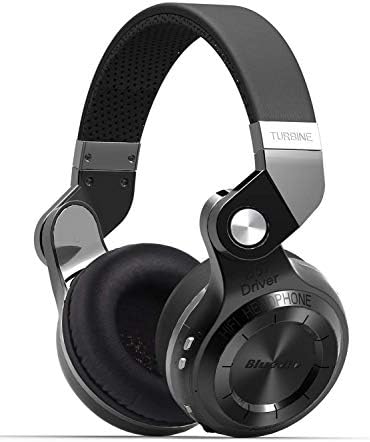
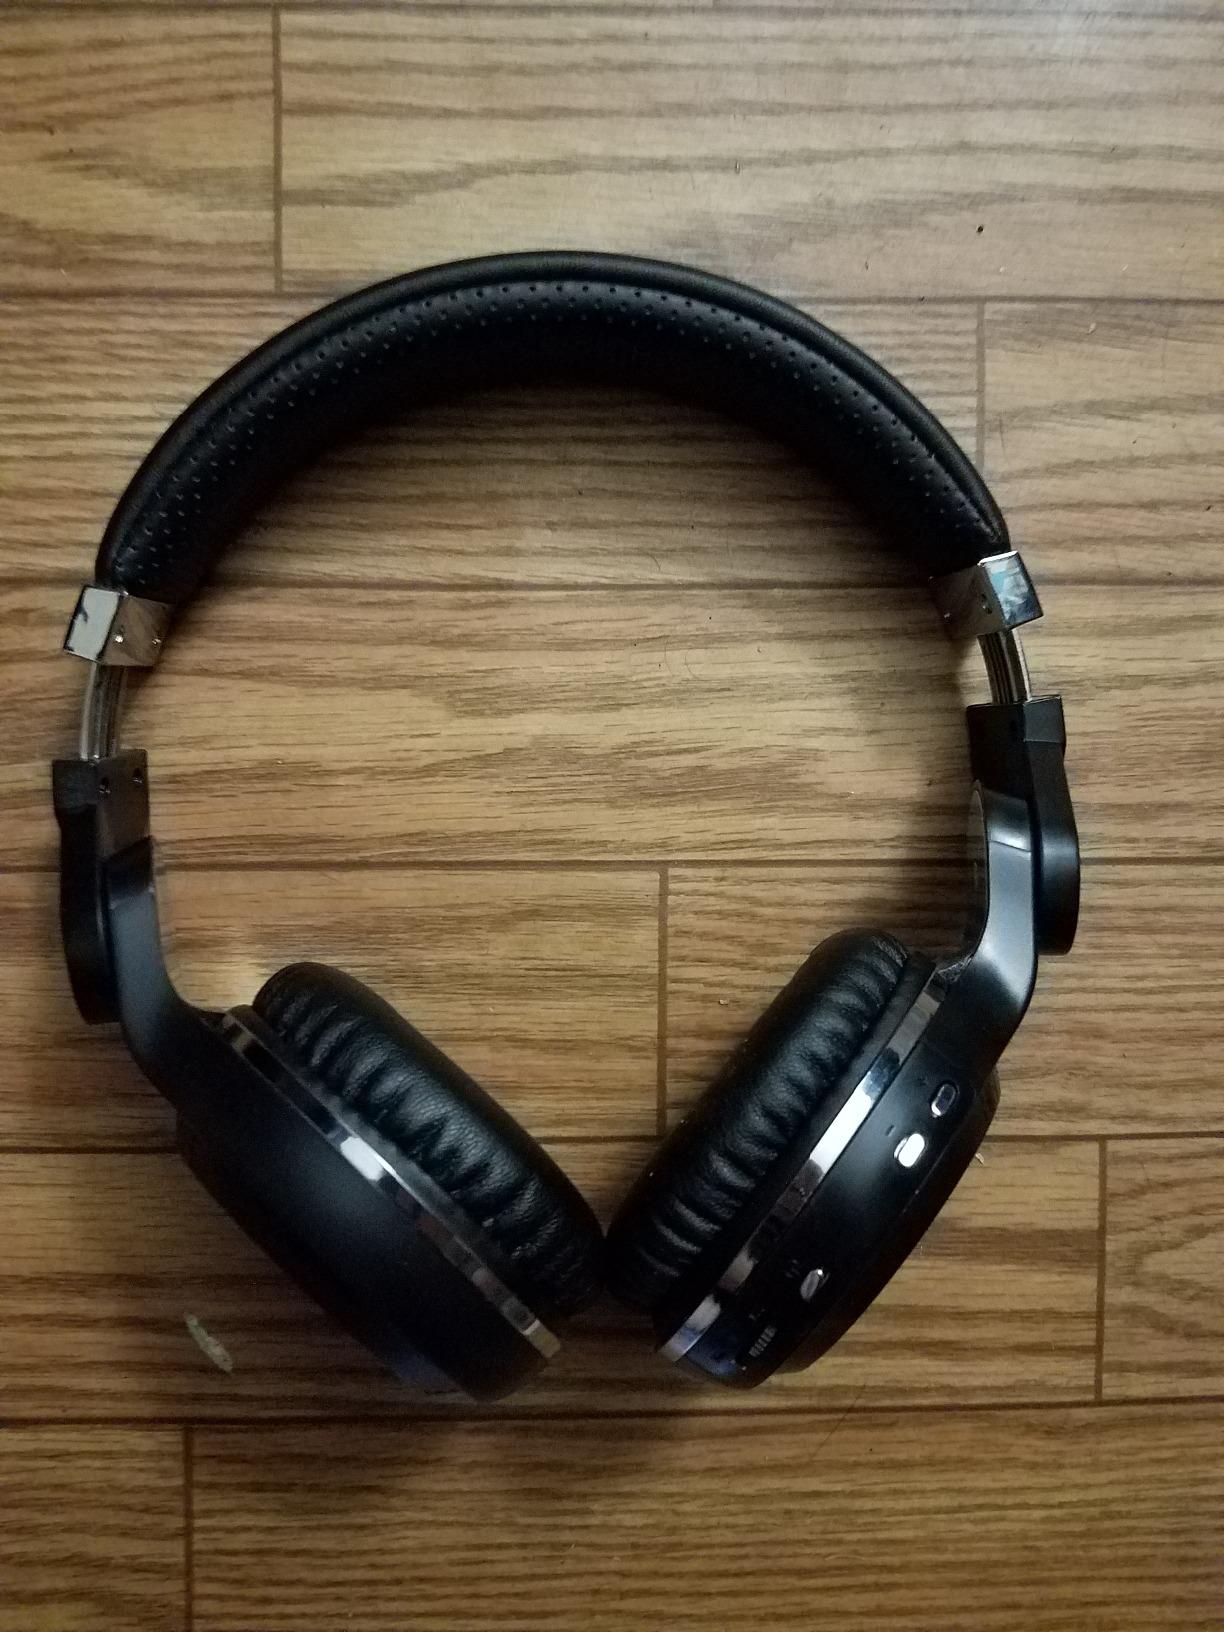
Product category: headphones
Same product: yes